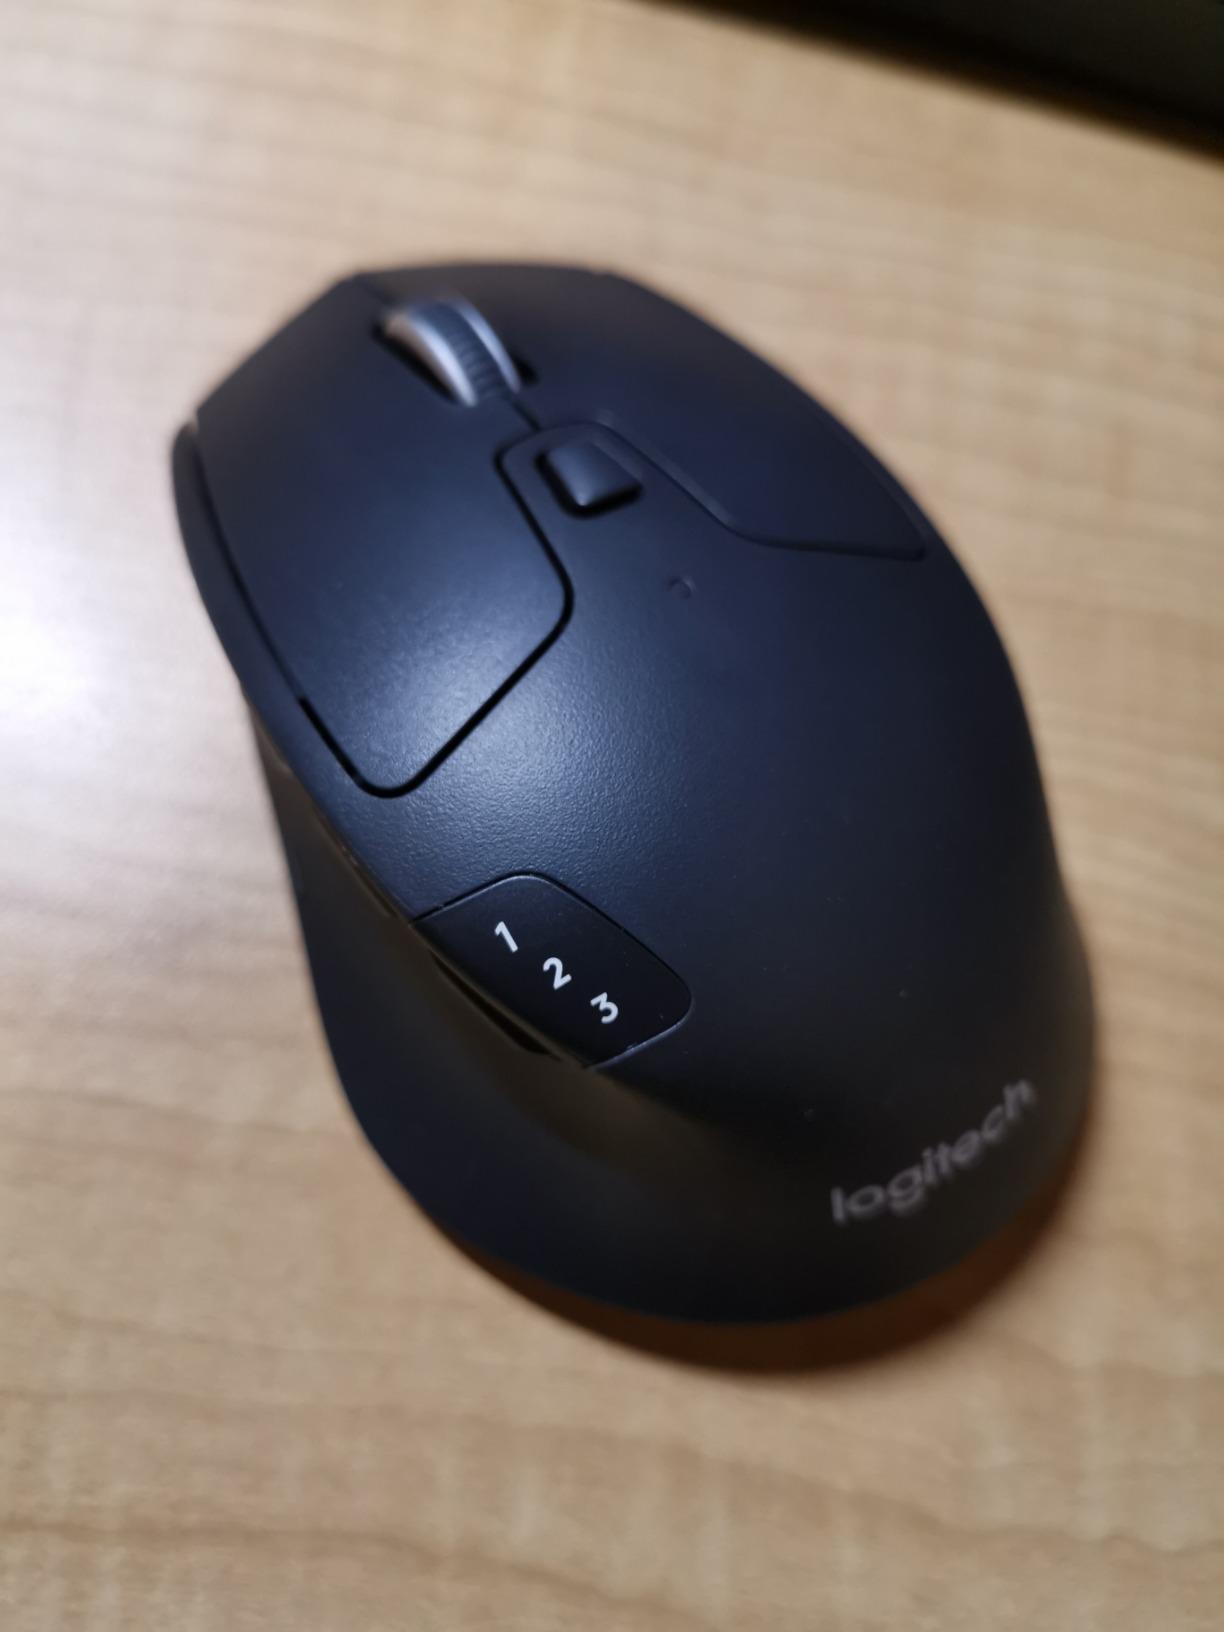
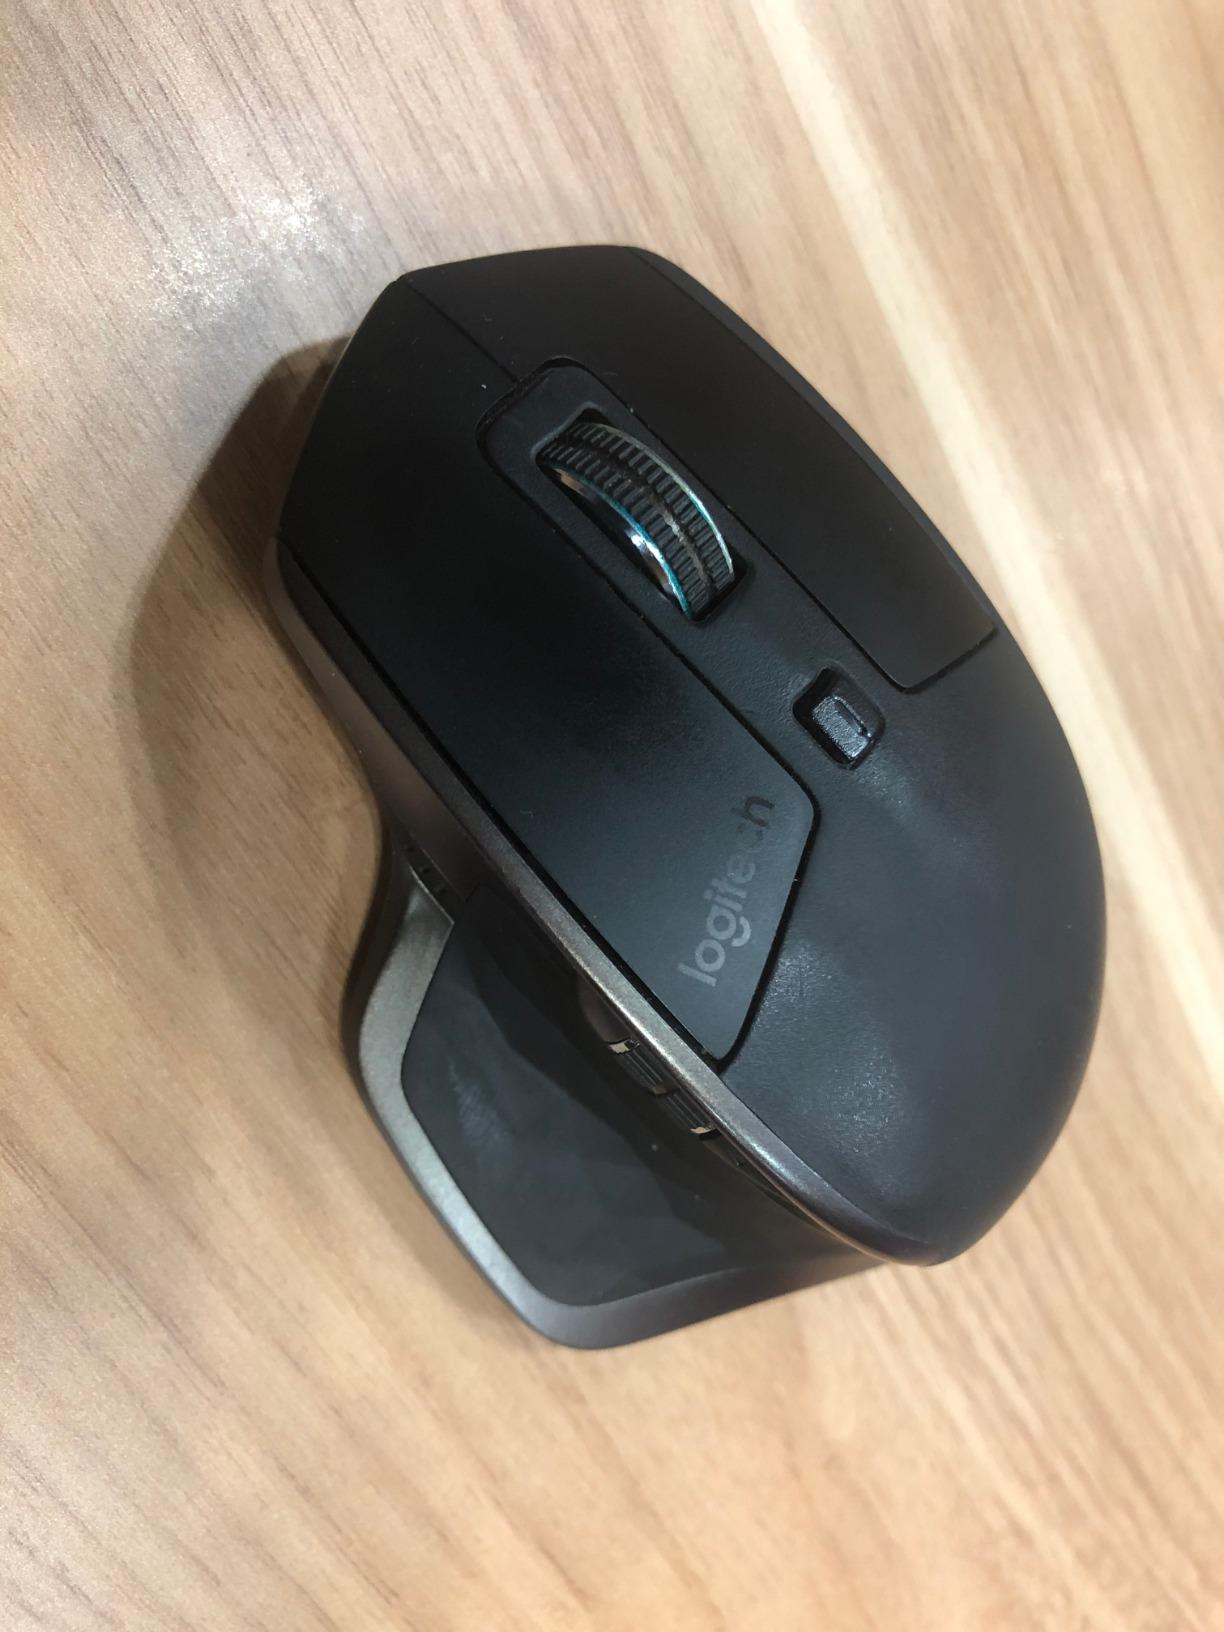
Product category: mouse
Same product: no